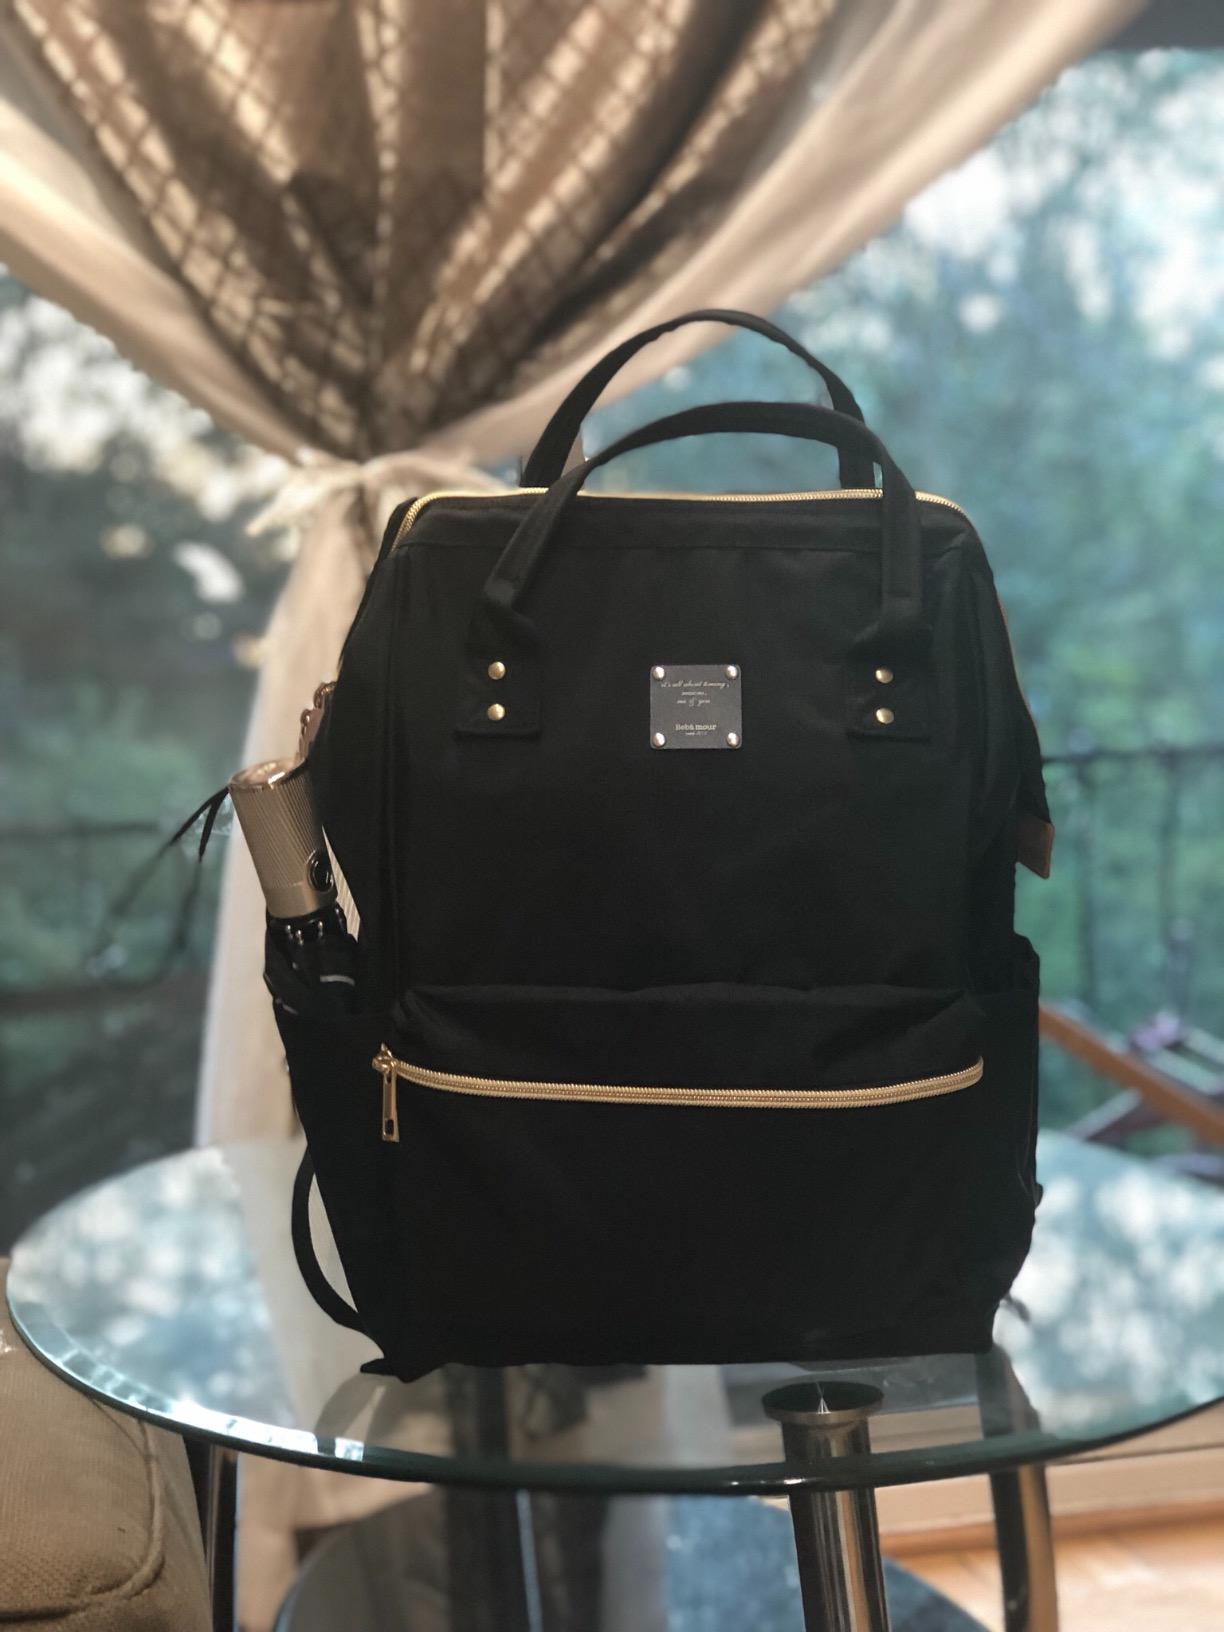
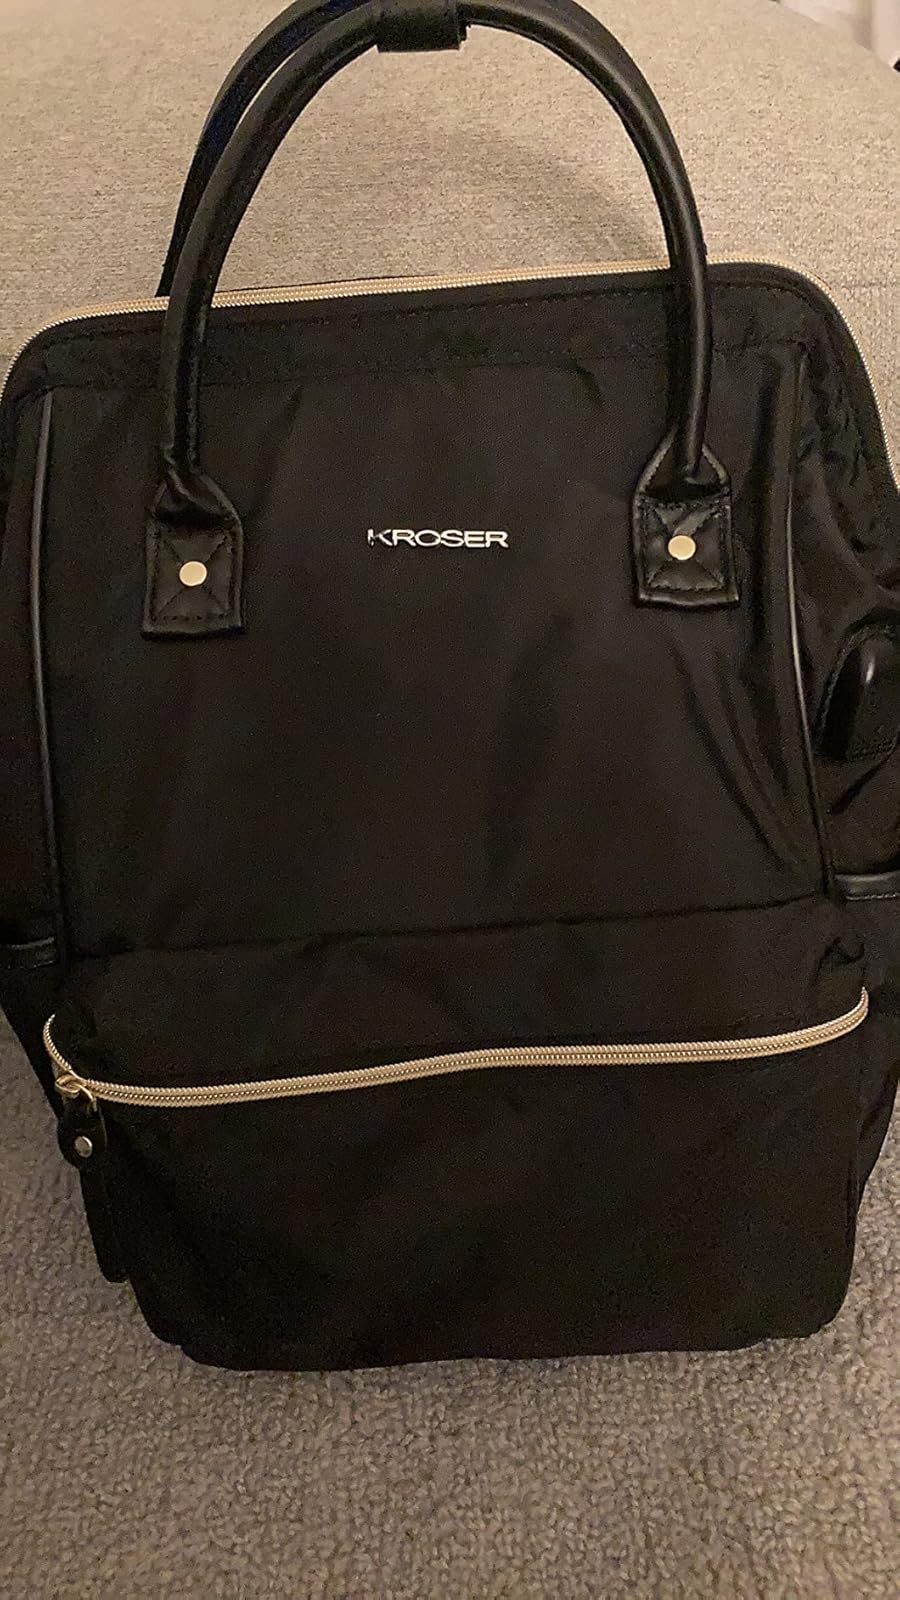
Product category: bag
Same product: no